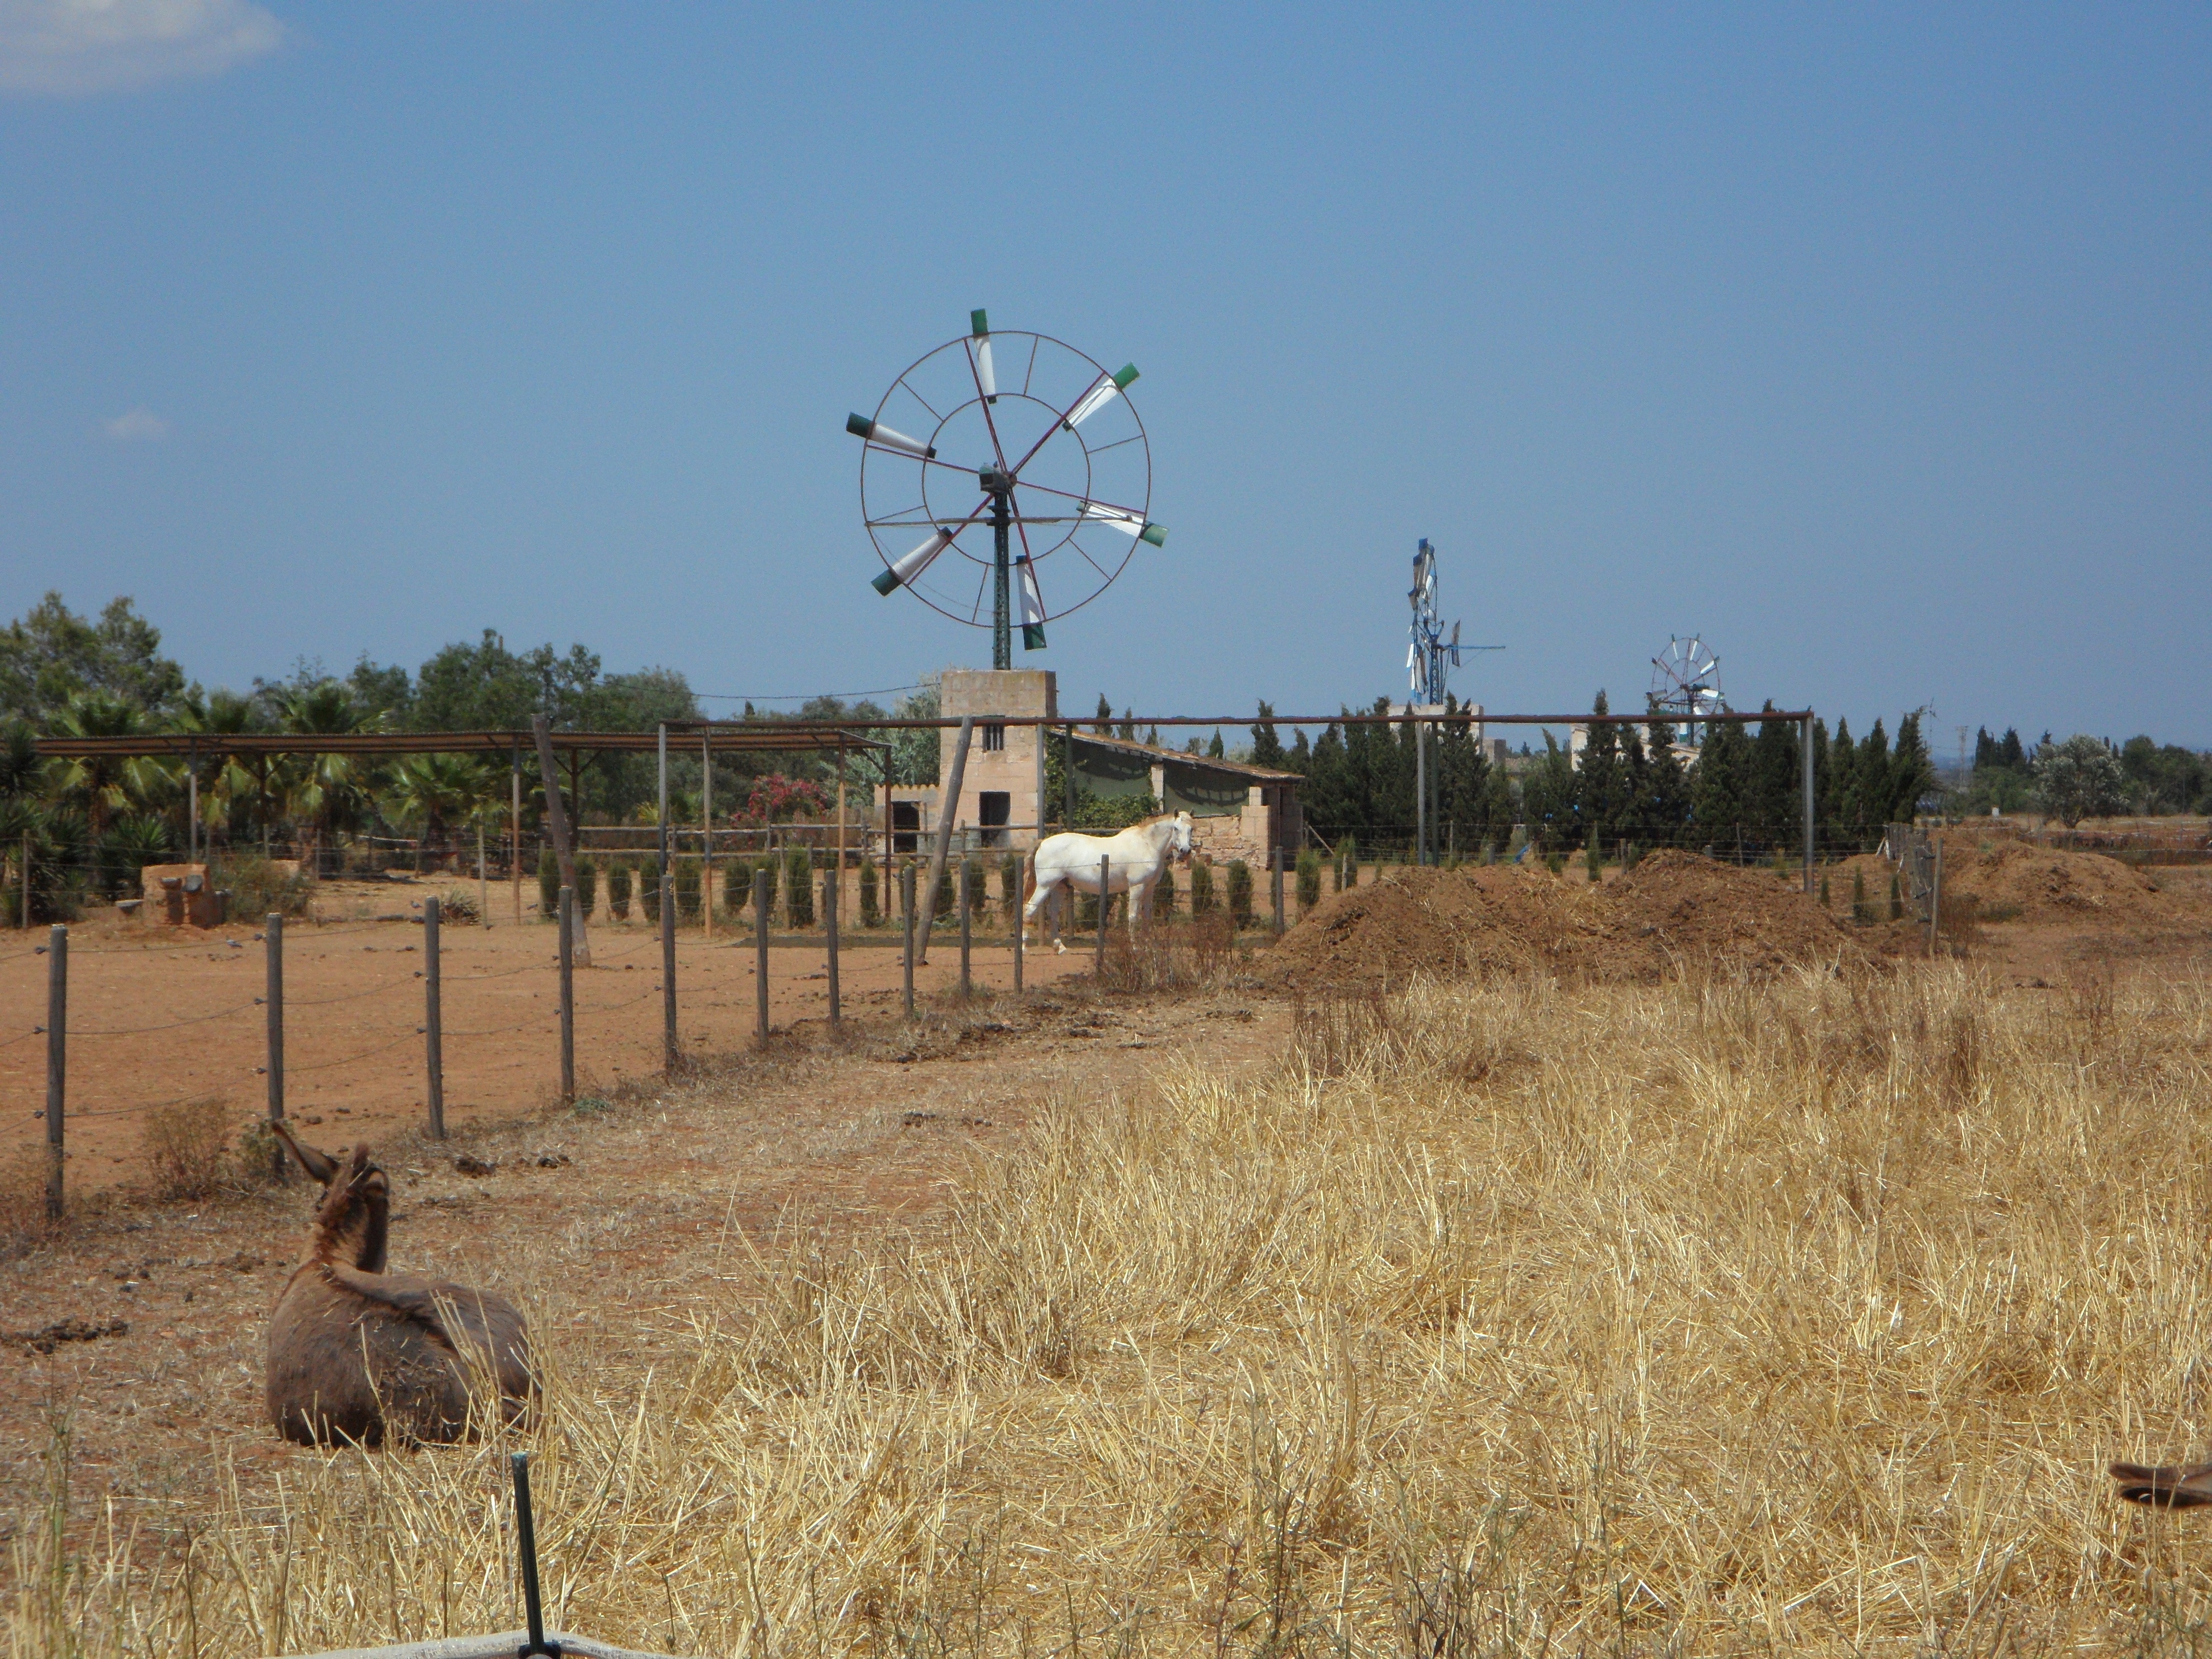
sky, field, farm, wheel, prairie, wind, pasture, ranch, metal, soil, landmark, blue, savanna, pinwheel, wind energy, energy, donkey, horses, animals, rural area, animal husbandry